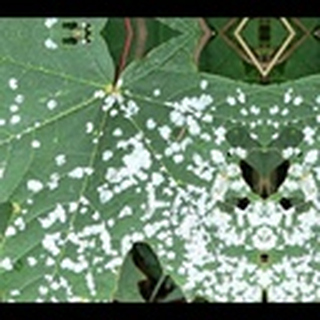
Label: cotton_powdery_mildew